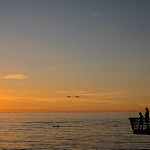
Label: sea